Nkambé

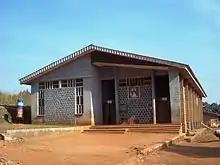
Church under construction

Nkambe-town, long an administrative center, has attracted a more cosmopolitan mix than the surrounding villages, including Hausa traders, students from around Donga-Mantung, and civil servants from other parts of Cameroon. The town has a daily market, a government hospital, various schools, churches, a mosque, gas pumps, a gendarmerie, and administrative offices.